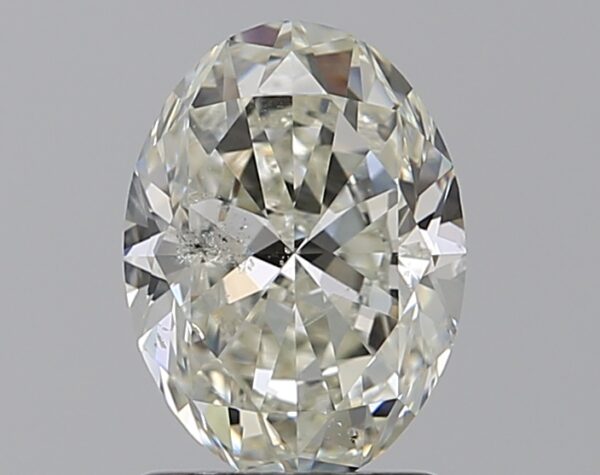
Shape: oval
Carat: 1.5
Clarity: SI2
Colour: K
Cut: VG
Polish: EX
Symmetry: EX
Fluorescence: N
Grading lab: GIA
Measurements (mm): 8.58 x 6.32 x 3.98